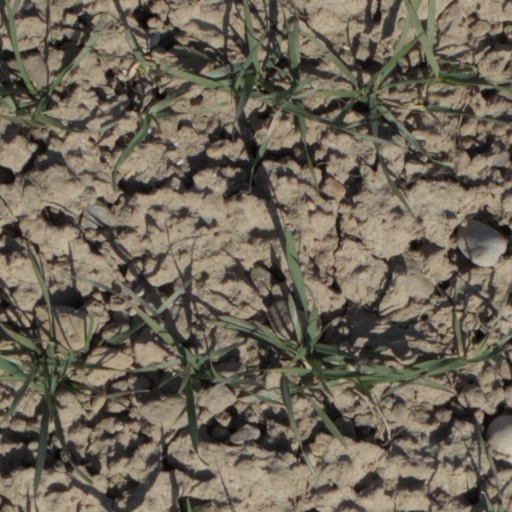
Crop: wheat